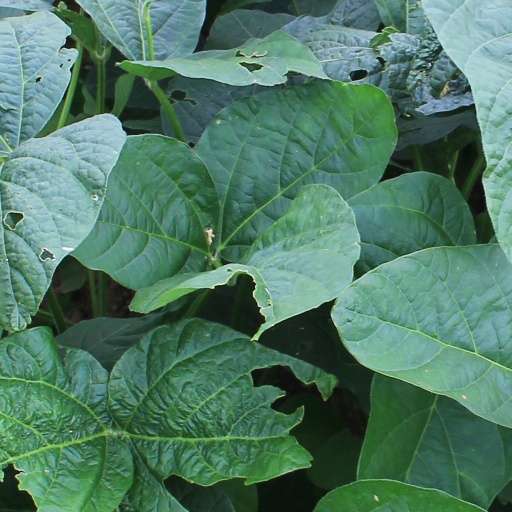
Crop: soybean